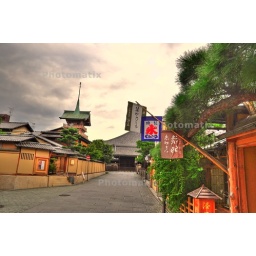
tea house by Nene street